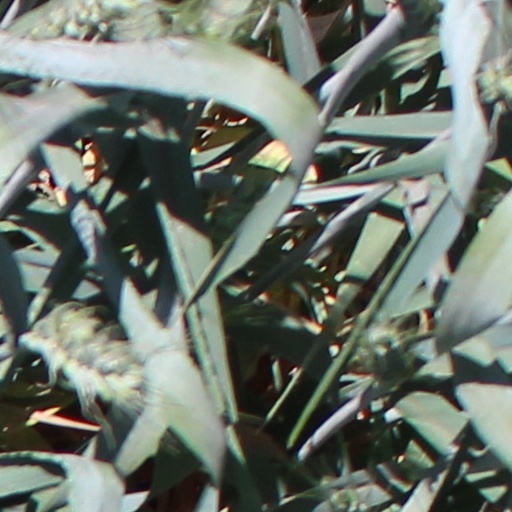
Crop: wheat